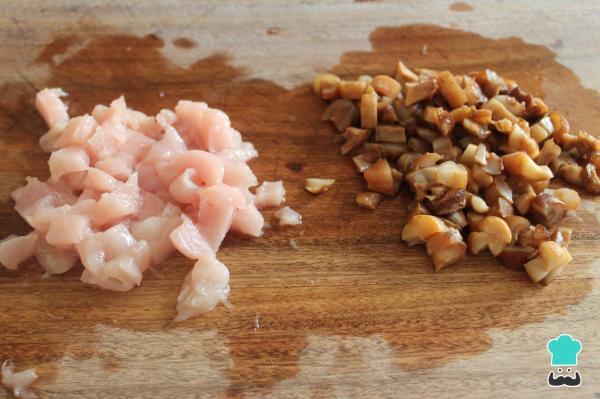
Para elaborar estas deliciosas croquetas sin huevo, empieza con el relleno. Para ello, corta la pechuga de pollo en trocitos muy pequeños. Haz lo mismo con los champiñones portobello, corta en trocitos muy pequeños para no encontrar tropezones grandes dentro de las croquetas.Truco: si quieres hacer unas croquetas veganas, prescinde del pollo y añade más champiñones. Si prefieres, en vez de pollo puedes usar pescado.